Beit Lid suicide bombing

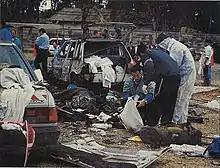
The attack aftermath

The Beit Lid suicide bombing, (also named Beit Lid massacre) saw two Palestinian suicide attacks by the Palestinian Islamic Jihad against Israeli soldiers at the Beit Lid Junction on January 22, 1995. 21 soldiers and one civilian were killed. It was the first suicide attack by Palestinian Islamic Jihad.